Metrorail (Miami-Dade County)

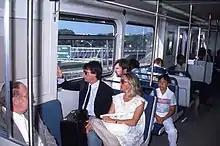
Passengers aboard Metrorail during the mid-1980s

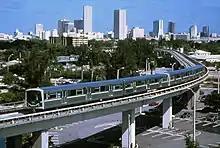
Southbound Metrorail train heading to during the late 1980s

After the initial segment of the single Green Line opened, Metrorail saw less than 10,000 riders per day. This increased to 15,000 after the rest of the line and stations opened in late 1984 and 1985. After running out of money due to cost overruns, the originally planned to be system consisting of several lines was never completed, and lack of transit-oriented development along the single line led to the system being regarded as a boondoggle. President Ronald Reagan commented that, given the low number of riders, it would have been cheaper to buy them all a limousine than the billion dollar cost of building and subsidizing the system. The federal subsidy was approximately $800 million of the $1.02 billion used to fund the line. Ridership was up to 15,000 after the rest of the line had opened. Ridership continued to grow in the late 1980s, with an edge city-like area known as Dadeland in suburban Kendall growing up around the southern terminus of the line at and stations. Consequently, the southern nine stations from Kendall to Downtown Miami have higher ridership than the northern end. This part of the system also has a higher average speed, having fewer curves and long distances between stations as it follows the congested South Dixie Highway. During the 1990s, ridership growth was relatively stagnant, however, and Metrorail remained the subject of criticism. At this time, ridership was up to about 50,000 per day, about a quarter of the original ridership estimate.